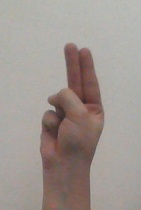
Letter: taa